George Friedrich Ferdinand Schiller

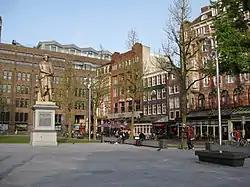
Rembrandtplein, Schiller Hotel on right

In 1912, Schiller, along with his siblings Hein and Elsa, commissioned the construction of a new hotel on Rembrandtplein. The Schiller Hotel officially opened its doors in 1913.